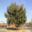
Label: maple_tree